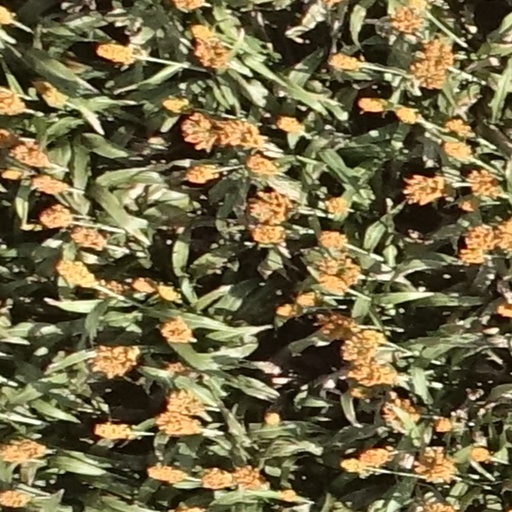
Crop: sorghum